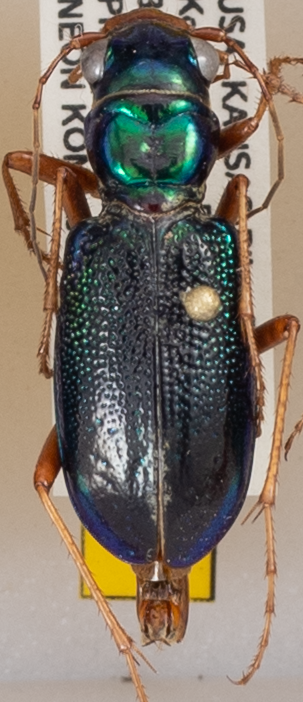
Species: Tetracha virginica
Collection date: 2019-08-14
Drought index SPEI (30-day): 0.514
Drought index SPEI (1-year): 2.09
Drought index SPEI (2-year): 0.728